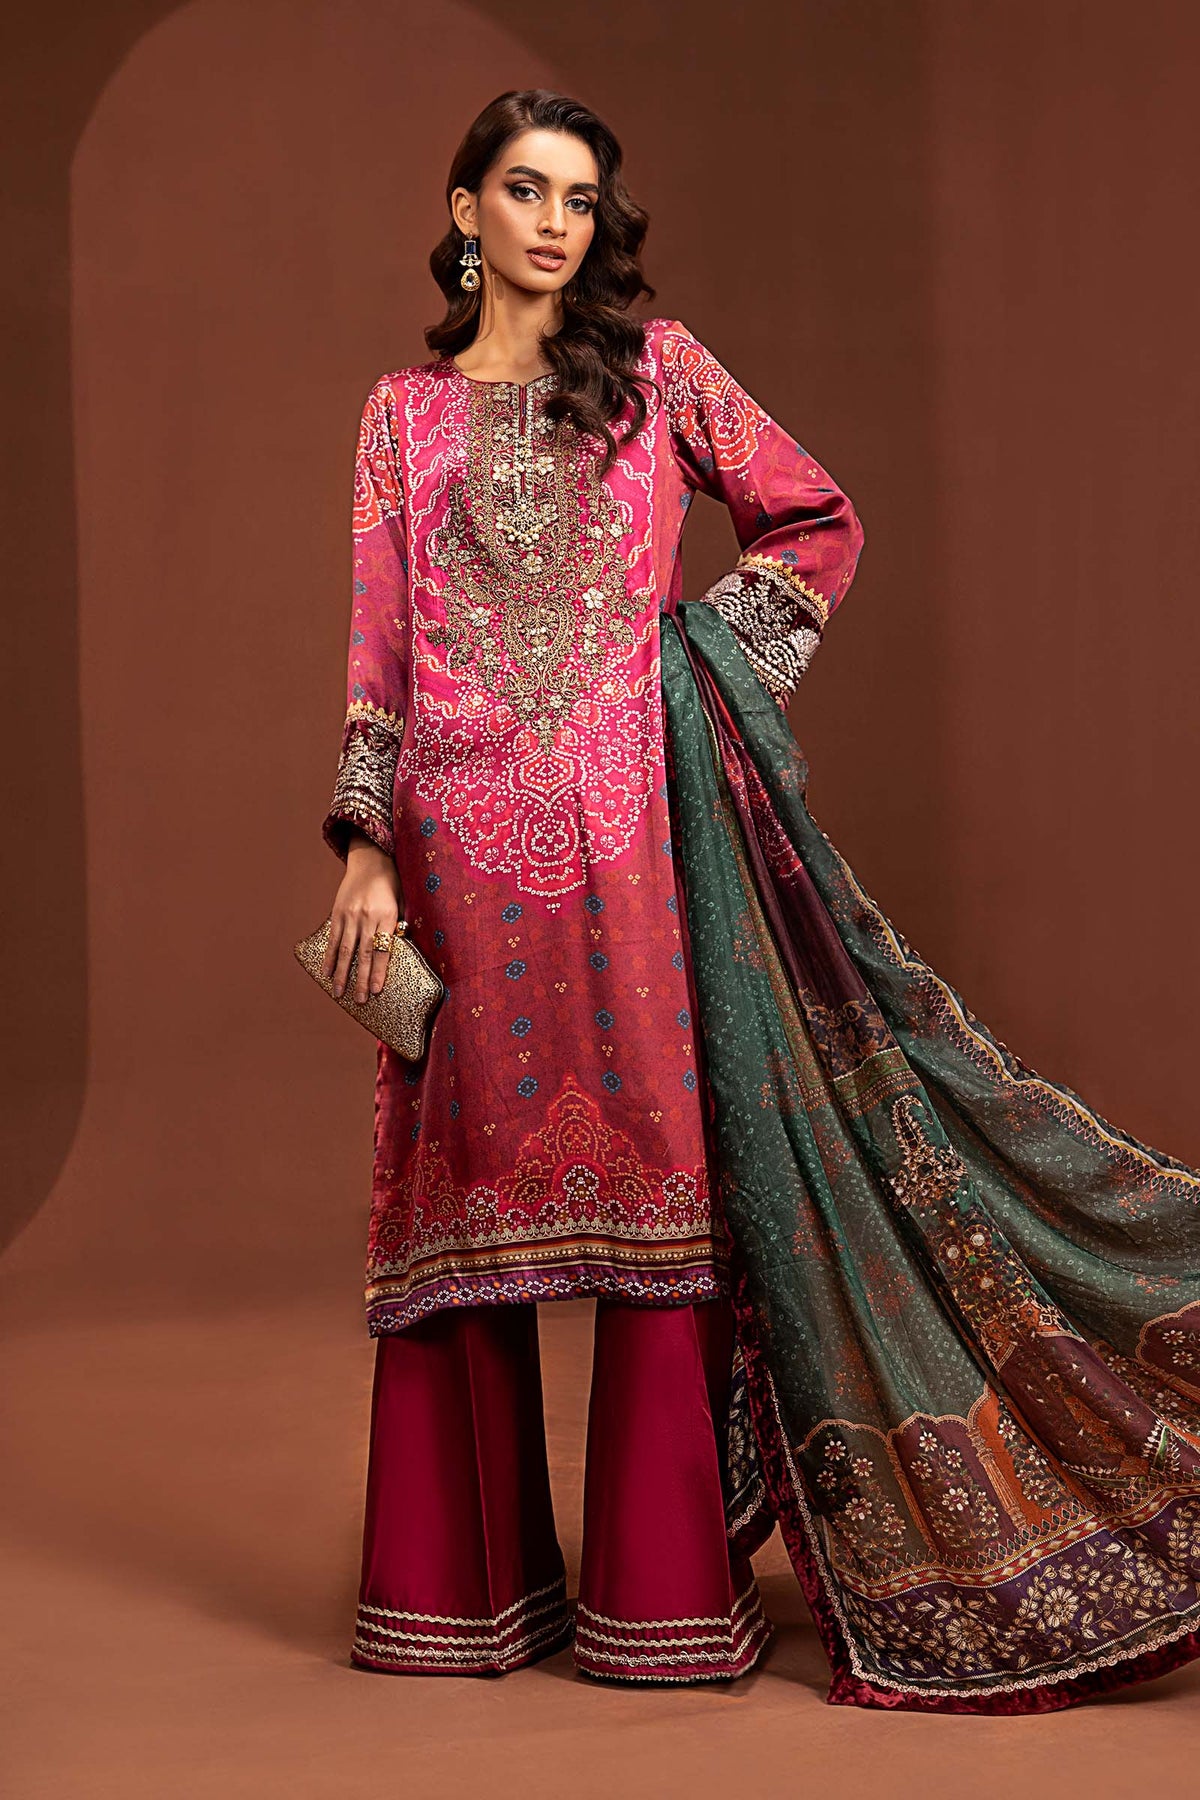
pink multi embroidered chiffon suit